Collegiate Church of Saint-Étienne (Hombourg-Haut)

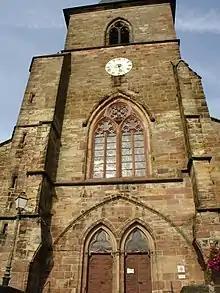
Collegiate church.

After the establishment of the Chapter of the collegiate by James of Lorraine, bishop of Metz in 1254, the church was erected during the 13th-14th centuries. It probably replaced an earlier church.